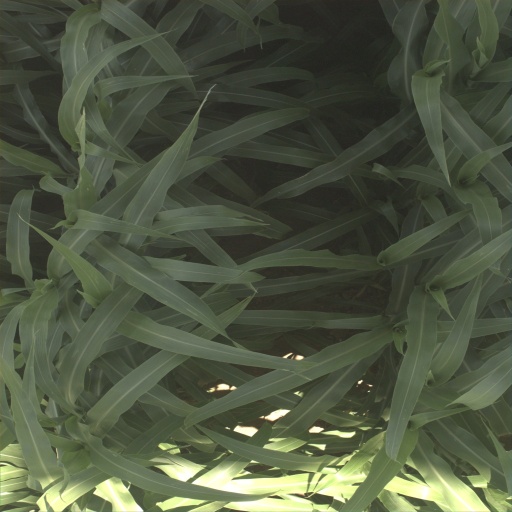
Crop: sorghum